The Santa Fe Trail (1930 film)

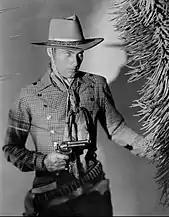
Richard Arlen in a scene from the film

In addition to Brower and Knopf as directors, Sam Mintz and Edward E. Paramore Jr. were writers. David Abel was director of photography, Verna Willis was film editor, and Earl Hayman was recording engineer.